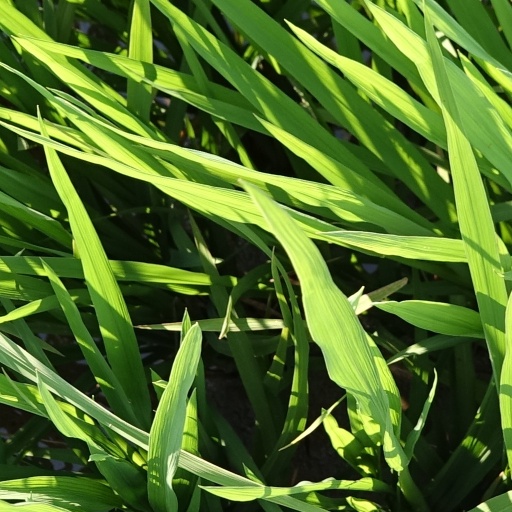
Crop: rice